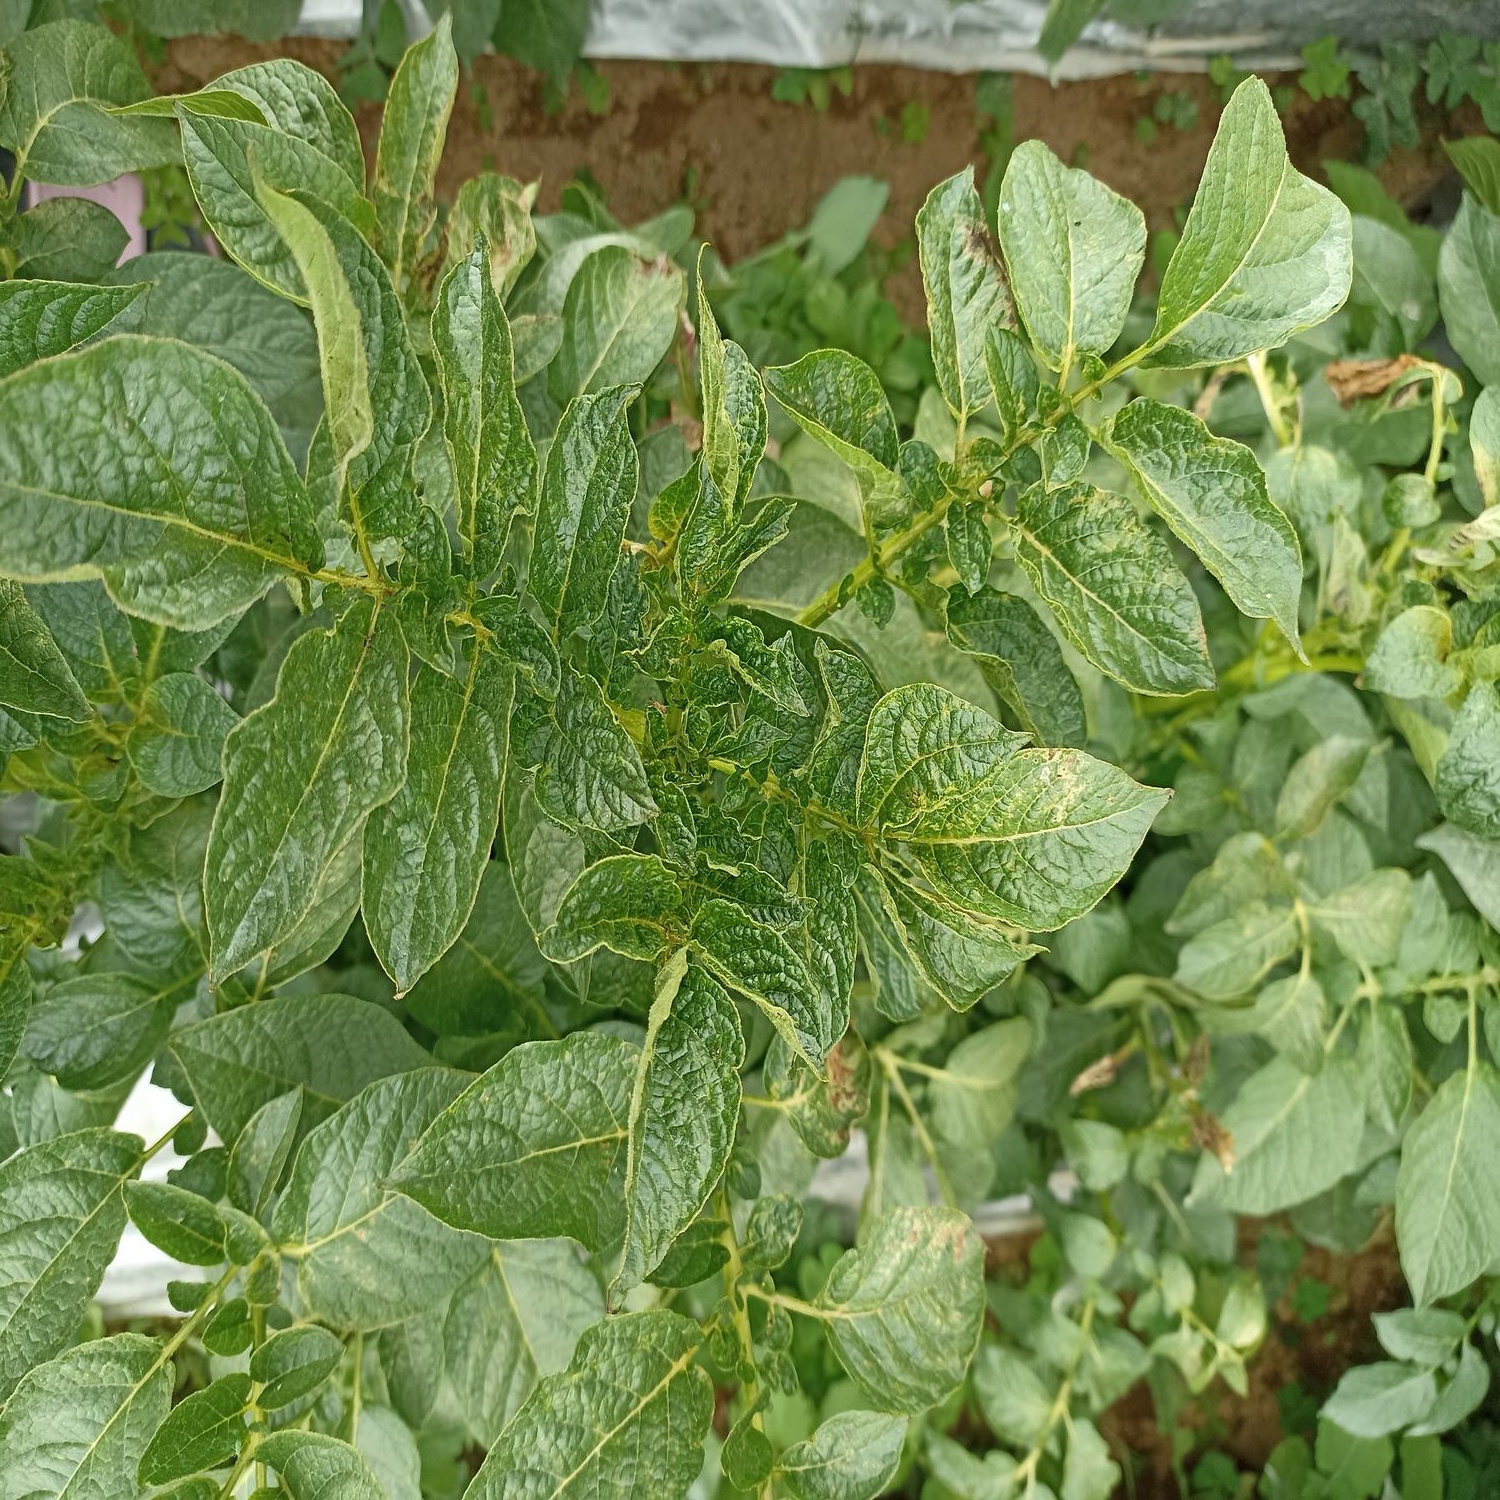
Etiqueta: Virus